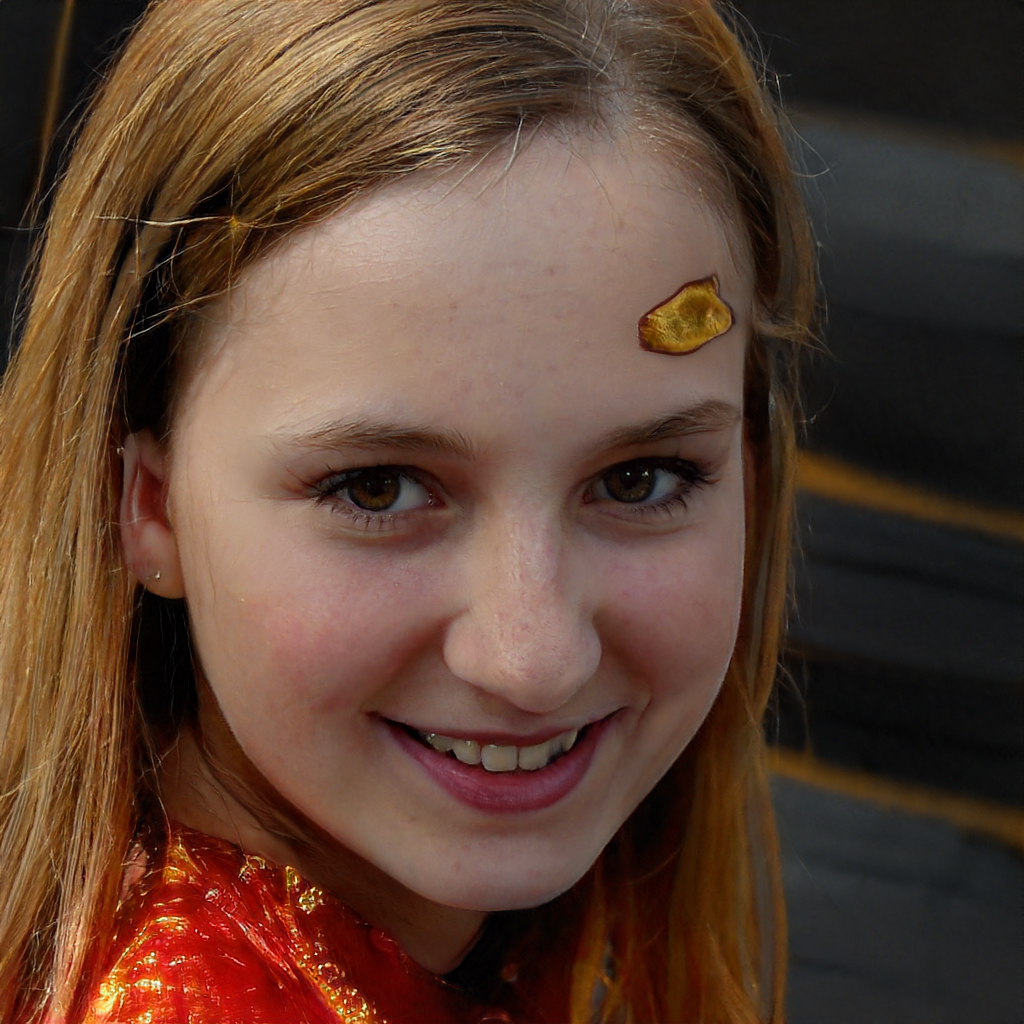
Gender: Female